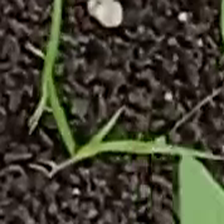
Weed species: Digitaria_SP_(Digitaria Sanguinalis )